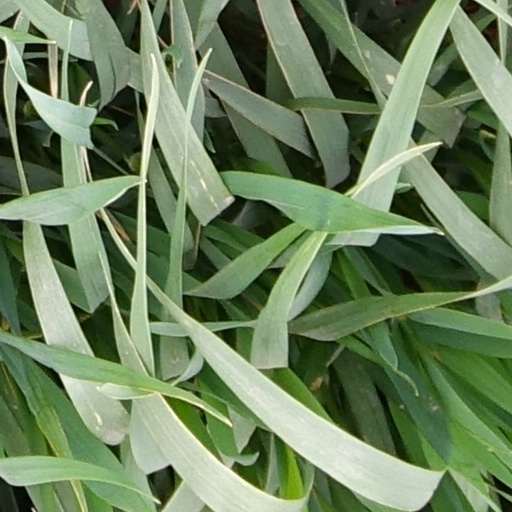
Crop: wheat